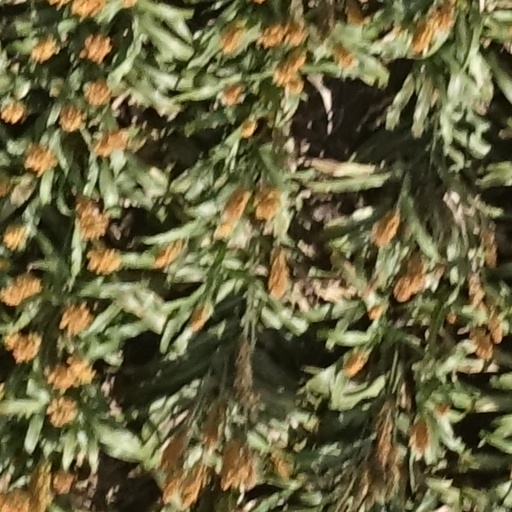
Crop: sorghum